Graphite intercalation compound

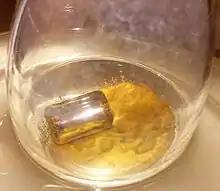
Potassium graphite under argon in a Schlenk flask. A glass-coated magnetic stir bar is also present.

One of the best studied graphite intercalation compounds, , is prepared by melting potassium over graphite powder. The potassium is absorbed into the graphite and the material changes color from black to bronze. The resulting solid is pyrophoric. The composition is explained by assuming that the potassium to potassium distance is twice the distance between hexagons in the carbon framework. The bond between anionic graphite layers and potassium cations is ionic. The electrical conductivity of the material is greater than that of α-graphite. is a superconductor with a very low critical temperature T = 0.14 K. Heating leads to the formation of a series of decomposition products as the K atoms are eliminated: